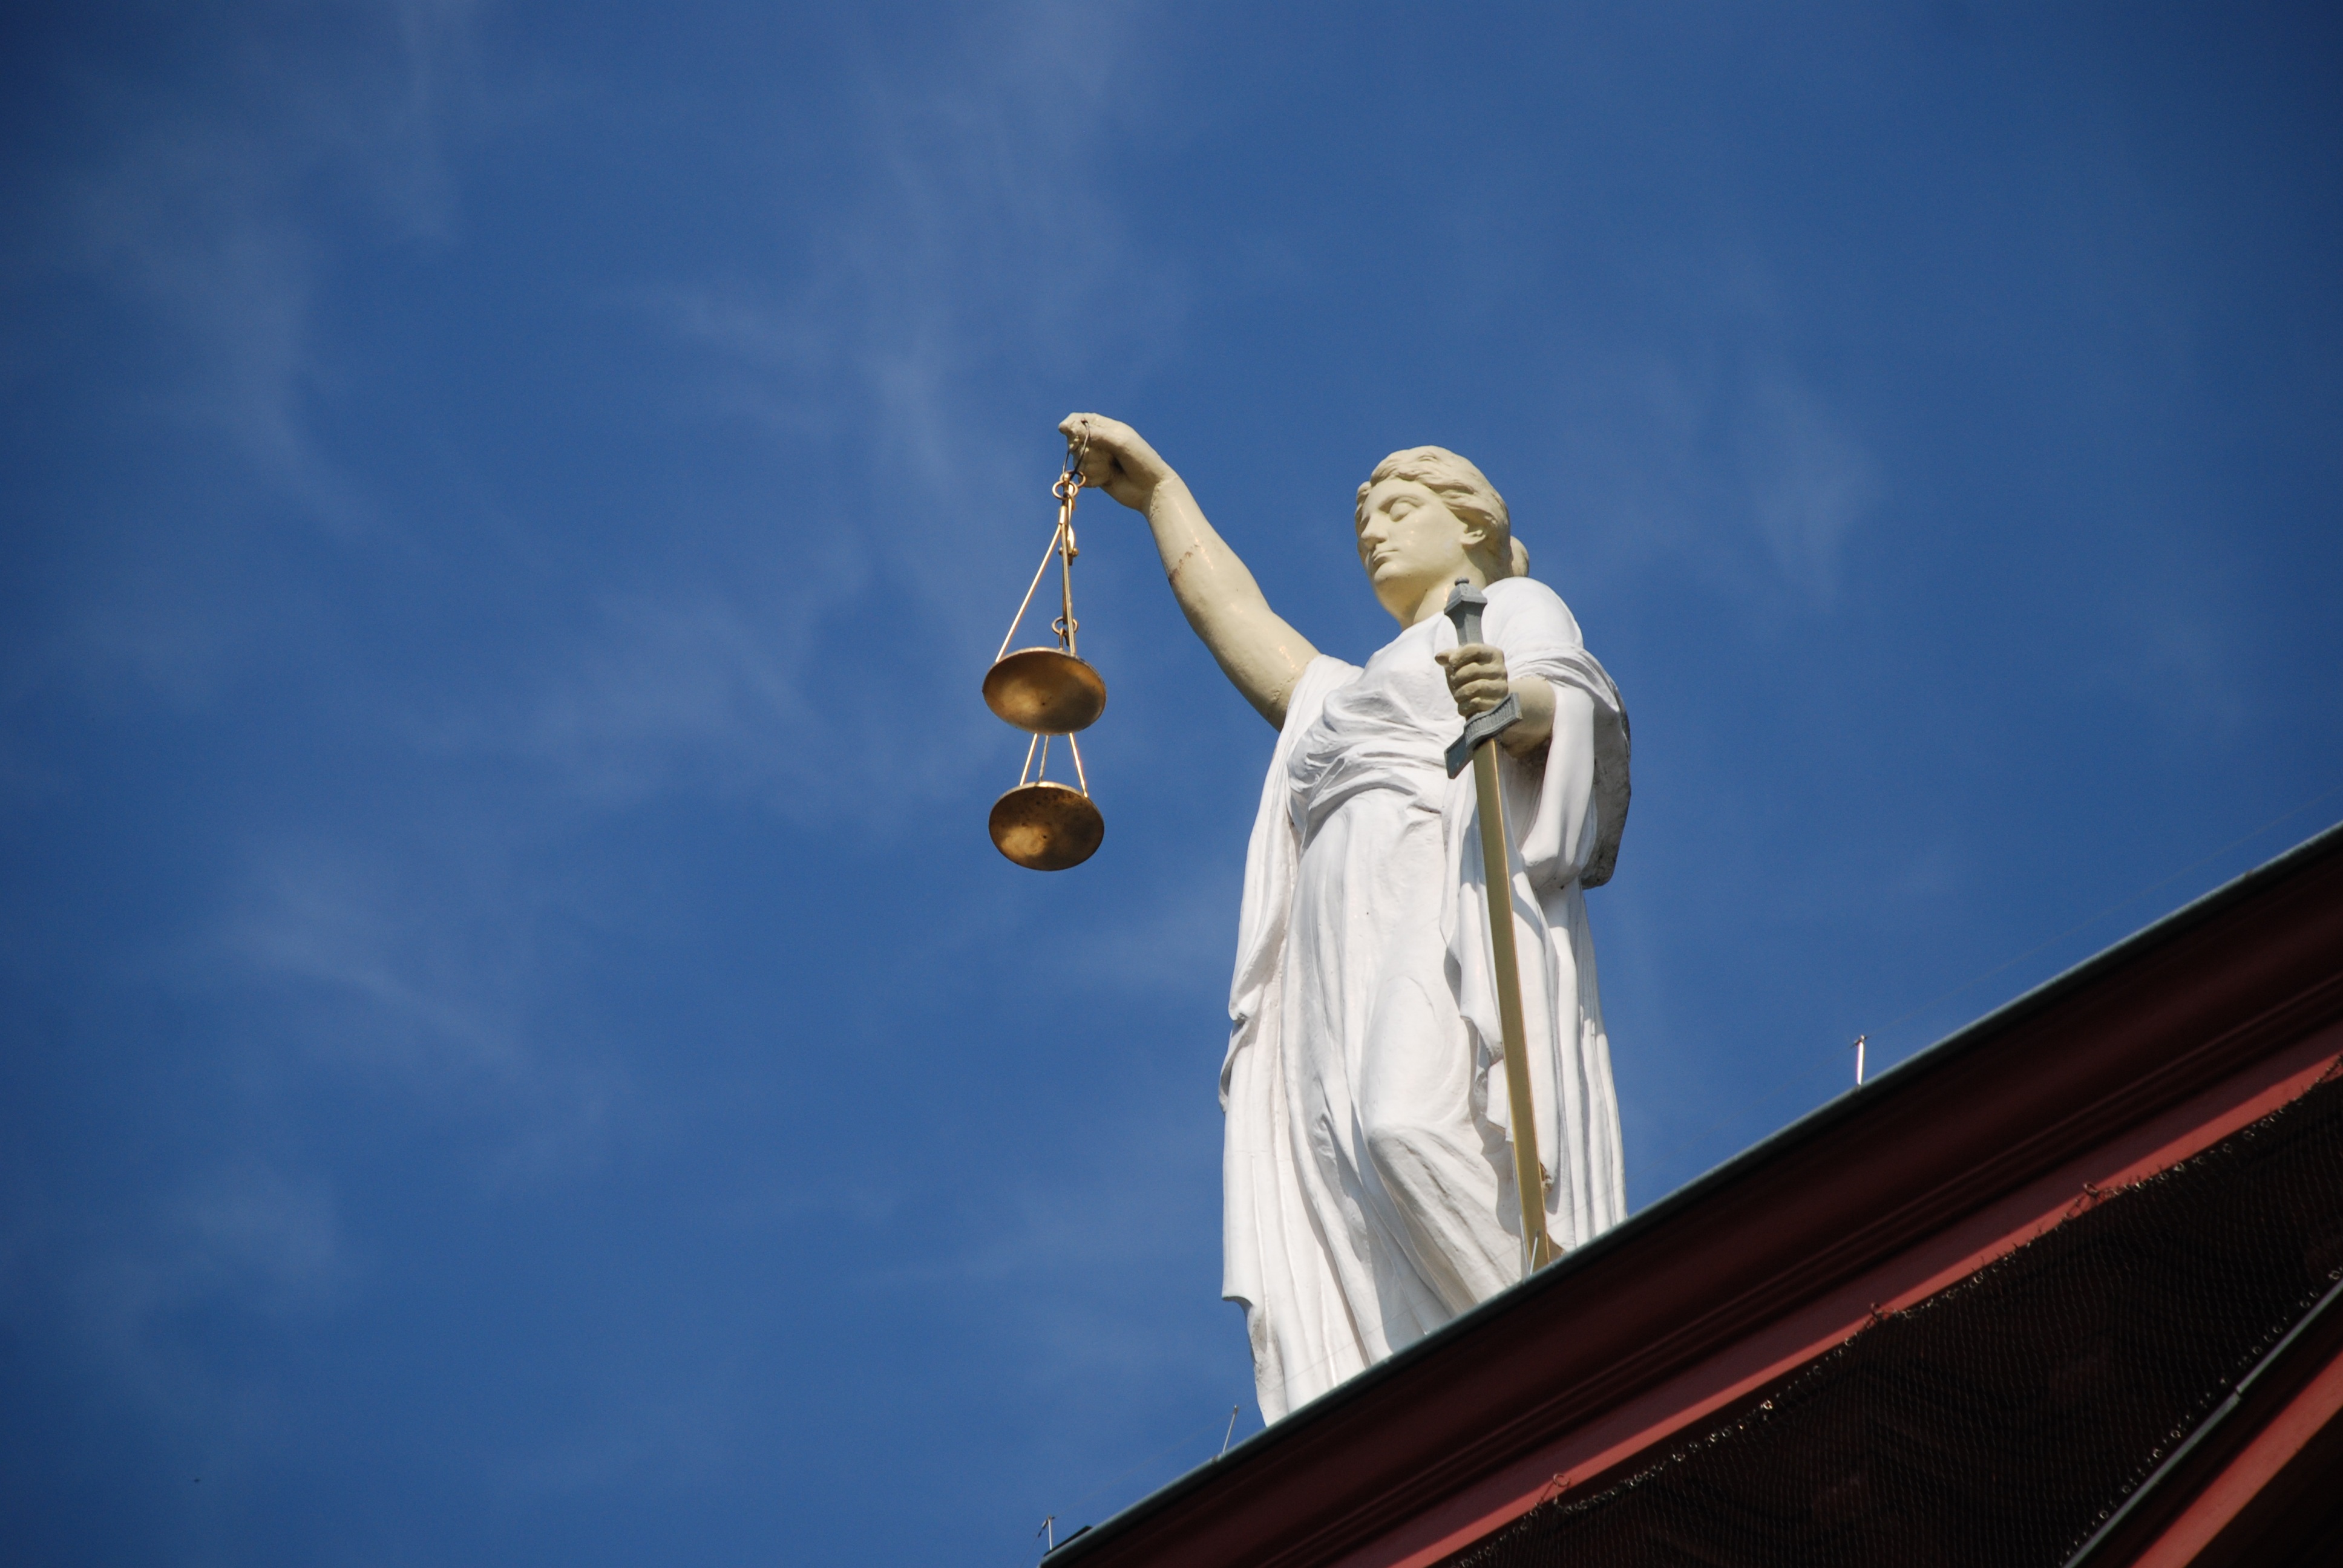
sky, monument, statue, contrast, blue, scale, sword, justice, court, right, case law, lady justice